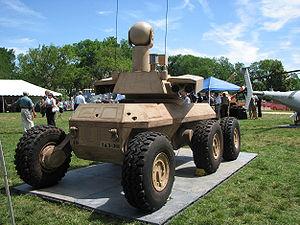
Un robot militaire, aussi appelé arme autonome, est un robot, autonome ou contrôlé à distance, conçu pour des applications militaires. Les drones sont une sous-classe des robots militaires.